Democratic-Republican Party

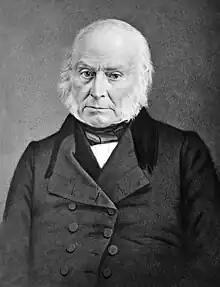
John Quincy Adams won the 1824 presidential election as a Democratic-Republican after leaving the Federalist Party earlier in his career.

Monroe believed that the existence of political parties was harmful to the United States, and he sought to usher in the end of the Federalist Party by avoiding divisive policies and welcoming ex-Federalists into the fold. Monroe favored infrastructure projects to promote economic development and, despite some constitutional concerns, signed bills providing federal funding for the National Road and other projects. Partly due to the mismanagement of national bank president William Jones, the country experienced a prolonged economic recession known as the Panic of 1819. The panic engendered a widespread resentment of the national bank and a distrust of paper money that would influence national politics long after the recession ended. Despite the ongoing economic troubles, the Federalists failed to field a serious challenger to Monroe in the 1820 presidential election, and Monroe won re-election essentially unopposed.